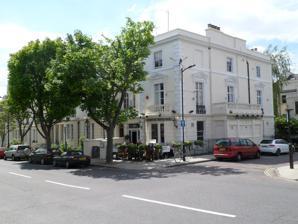
Building: Canal Cafe Theatre
Country: United Kingdom
Year built: 1985
Fringe theatre venue in London, England The Bridge House pub and Canal Cafe Theatre The Canal Café Theatre is a 60-seat fringe theatre venue in Little Venice , London , England, specialising in comedy performances. Location The theatre is above the Bridge House pub on the corner of Westbourne Terrace Road and Delamere Terrace, at the meeting point of the Grand Union and Regent's Canals. It is accessible from the Warwick Avenue , Royal Oak , and Paddington rail stations. History The theatre was founded in 1985 as the residence for the NewsRevue satirical sketch show and remains its home [ when? ] . The show annually transfers to the Edinburgh Festival Fringe . Other notable performances have been given by The Mighty Boosh , The League of Gentlemen , Waen Shepherd , The Consultants , Rhod Gilbert , Paul Chowdhry , Shappi Khorsandi , Pippa Evans , Sarah Lark , and Frisky and Mannish . References